List of Dundalk F.C. records and statistics

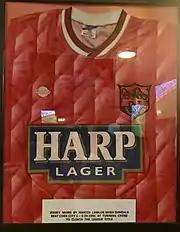
Martin Lawlor's match-worn shirt in which he won his fourth League medal in 1991

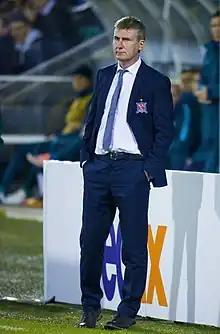
Stephen Kenny, manager 2013–2018.

"Honours won during years when the club had a management committee and not a first team manager (1934–1965) not included"